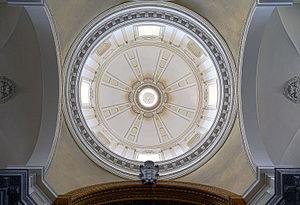
L'église San Giovanni Battista dei Fiorentini est une basilique mineure de style haute Renaissance-baroque du XVIᵉ siècle de Rome, édifiée à l'initiative du pape Jules II, dédiée à saint Jean le Baptiste. Elle se trouve au commencement de la via Giulia qui mène au Vatican. Parmi les architectes qui ont contribué à la création et aux réaménagements de l'édifice, se trouvent Jacopo Sansovino, Antonio da Sangallo le Jeune, Michel-Ange, Giacomo della Porta, Carlo Maderno, Pietro da Cortona, Borromini et Alessandro Galilei. C'est dans cette église que sont enterrés Horace Capponi, Carlo Maderno et Borromini. L'église abrite également depuis 1960 le titre cardinalice de S. Giovanni Battista dei Fiorentini.